Robin Leach

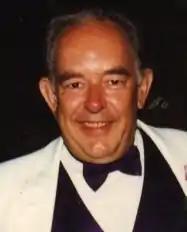
Leach in 2007

Robin Douglas Leach (29 August 1941 – 24 August 2018) was a British-American entertainment reporter and writer from London. After beginning his career as a print journalist, first in Britain and then in the United States, he became best known for hosting the television series "Lifestyles of the Rich and Famous" from 1984 to 1995. The show focused on profiling well-known celebrities and their lavish homes, cars and other materialistic details.